Slingerlands, New York

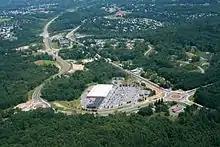
Aerial view of Slingerlands Bypass (to the left) and New Scotland Road (to the right).

New Scotland Road through Slingerlands was labeled as part of New York State Route 85 in the 1930 renumbering of state highways. In 1968, the Slingerlands Bypass was constructed as a two-lane extension of the Crosstown Connection, a limited-access highway in the city of Albany; Route 85 was then routed onto this highway. The original plan was to connect with the Delmar Bypass near New York State Route 85A, thereby bypassing Slingerlands, it and the Delmar Bypass were never finished due to a lack of funding. In 1987, the developer of the Juniper Fields sub-division agreed to build for the town a 1,700 foot extension of the Delmar Bypass to Van Dyke Avenue, and the developer of Delmar Village agreed to build a 2,750 foot extension of Fisher Boulevard to Delaware Avenue, this then left only a 6,000 foot extension of the Delmar Bypass to complete a full loop around Delmar and Slingerlands. At the time it was still the long-term goal of the town to extend both bypasses themselves to their original meeting point near Route 85A. In 2007, the existing Slingerlands Bypass was reconstructed from two to four lanes and the highway was extended behind the Price Chopper Plaza to meet New Scotland Road over Le Grange Road opposite Cherry Avenue Extension. Each intersection, four in all, were converted to two-lane roundabouts.